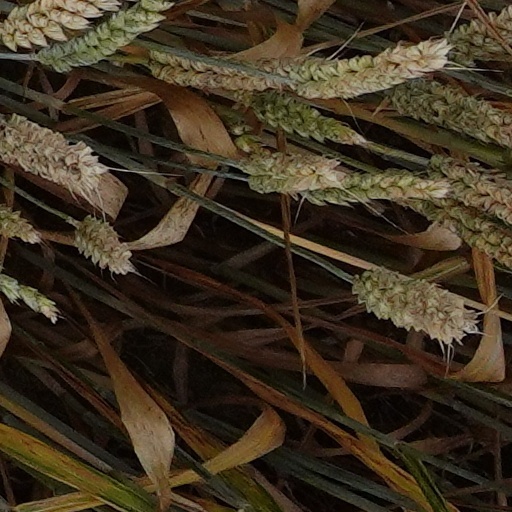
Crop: wheat